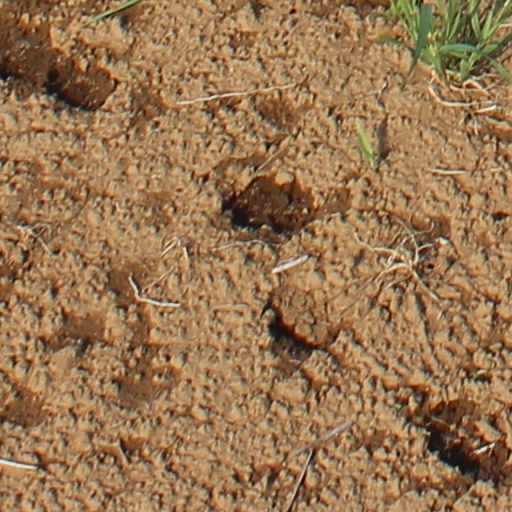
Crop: wheat